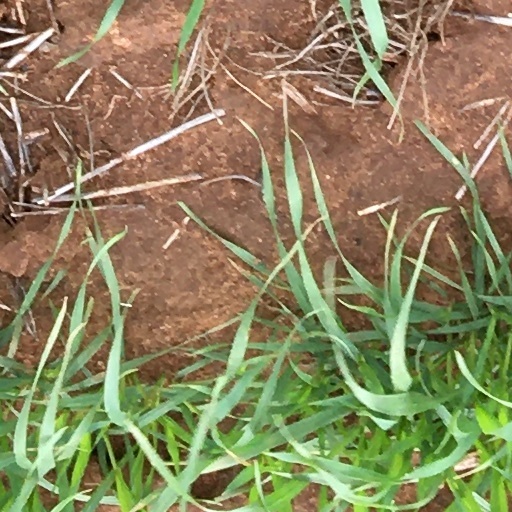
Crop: wheat